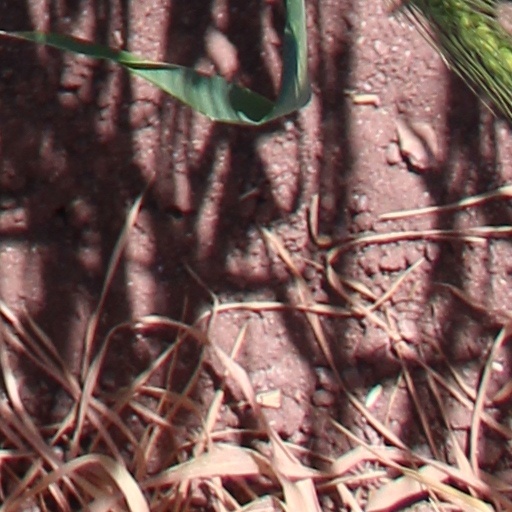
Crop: wheat